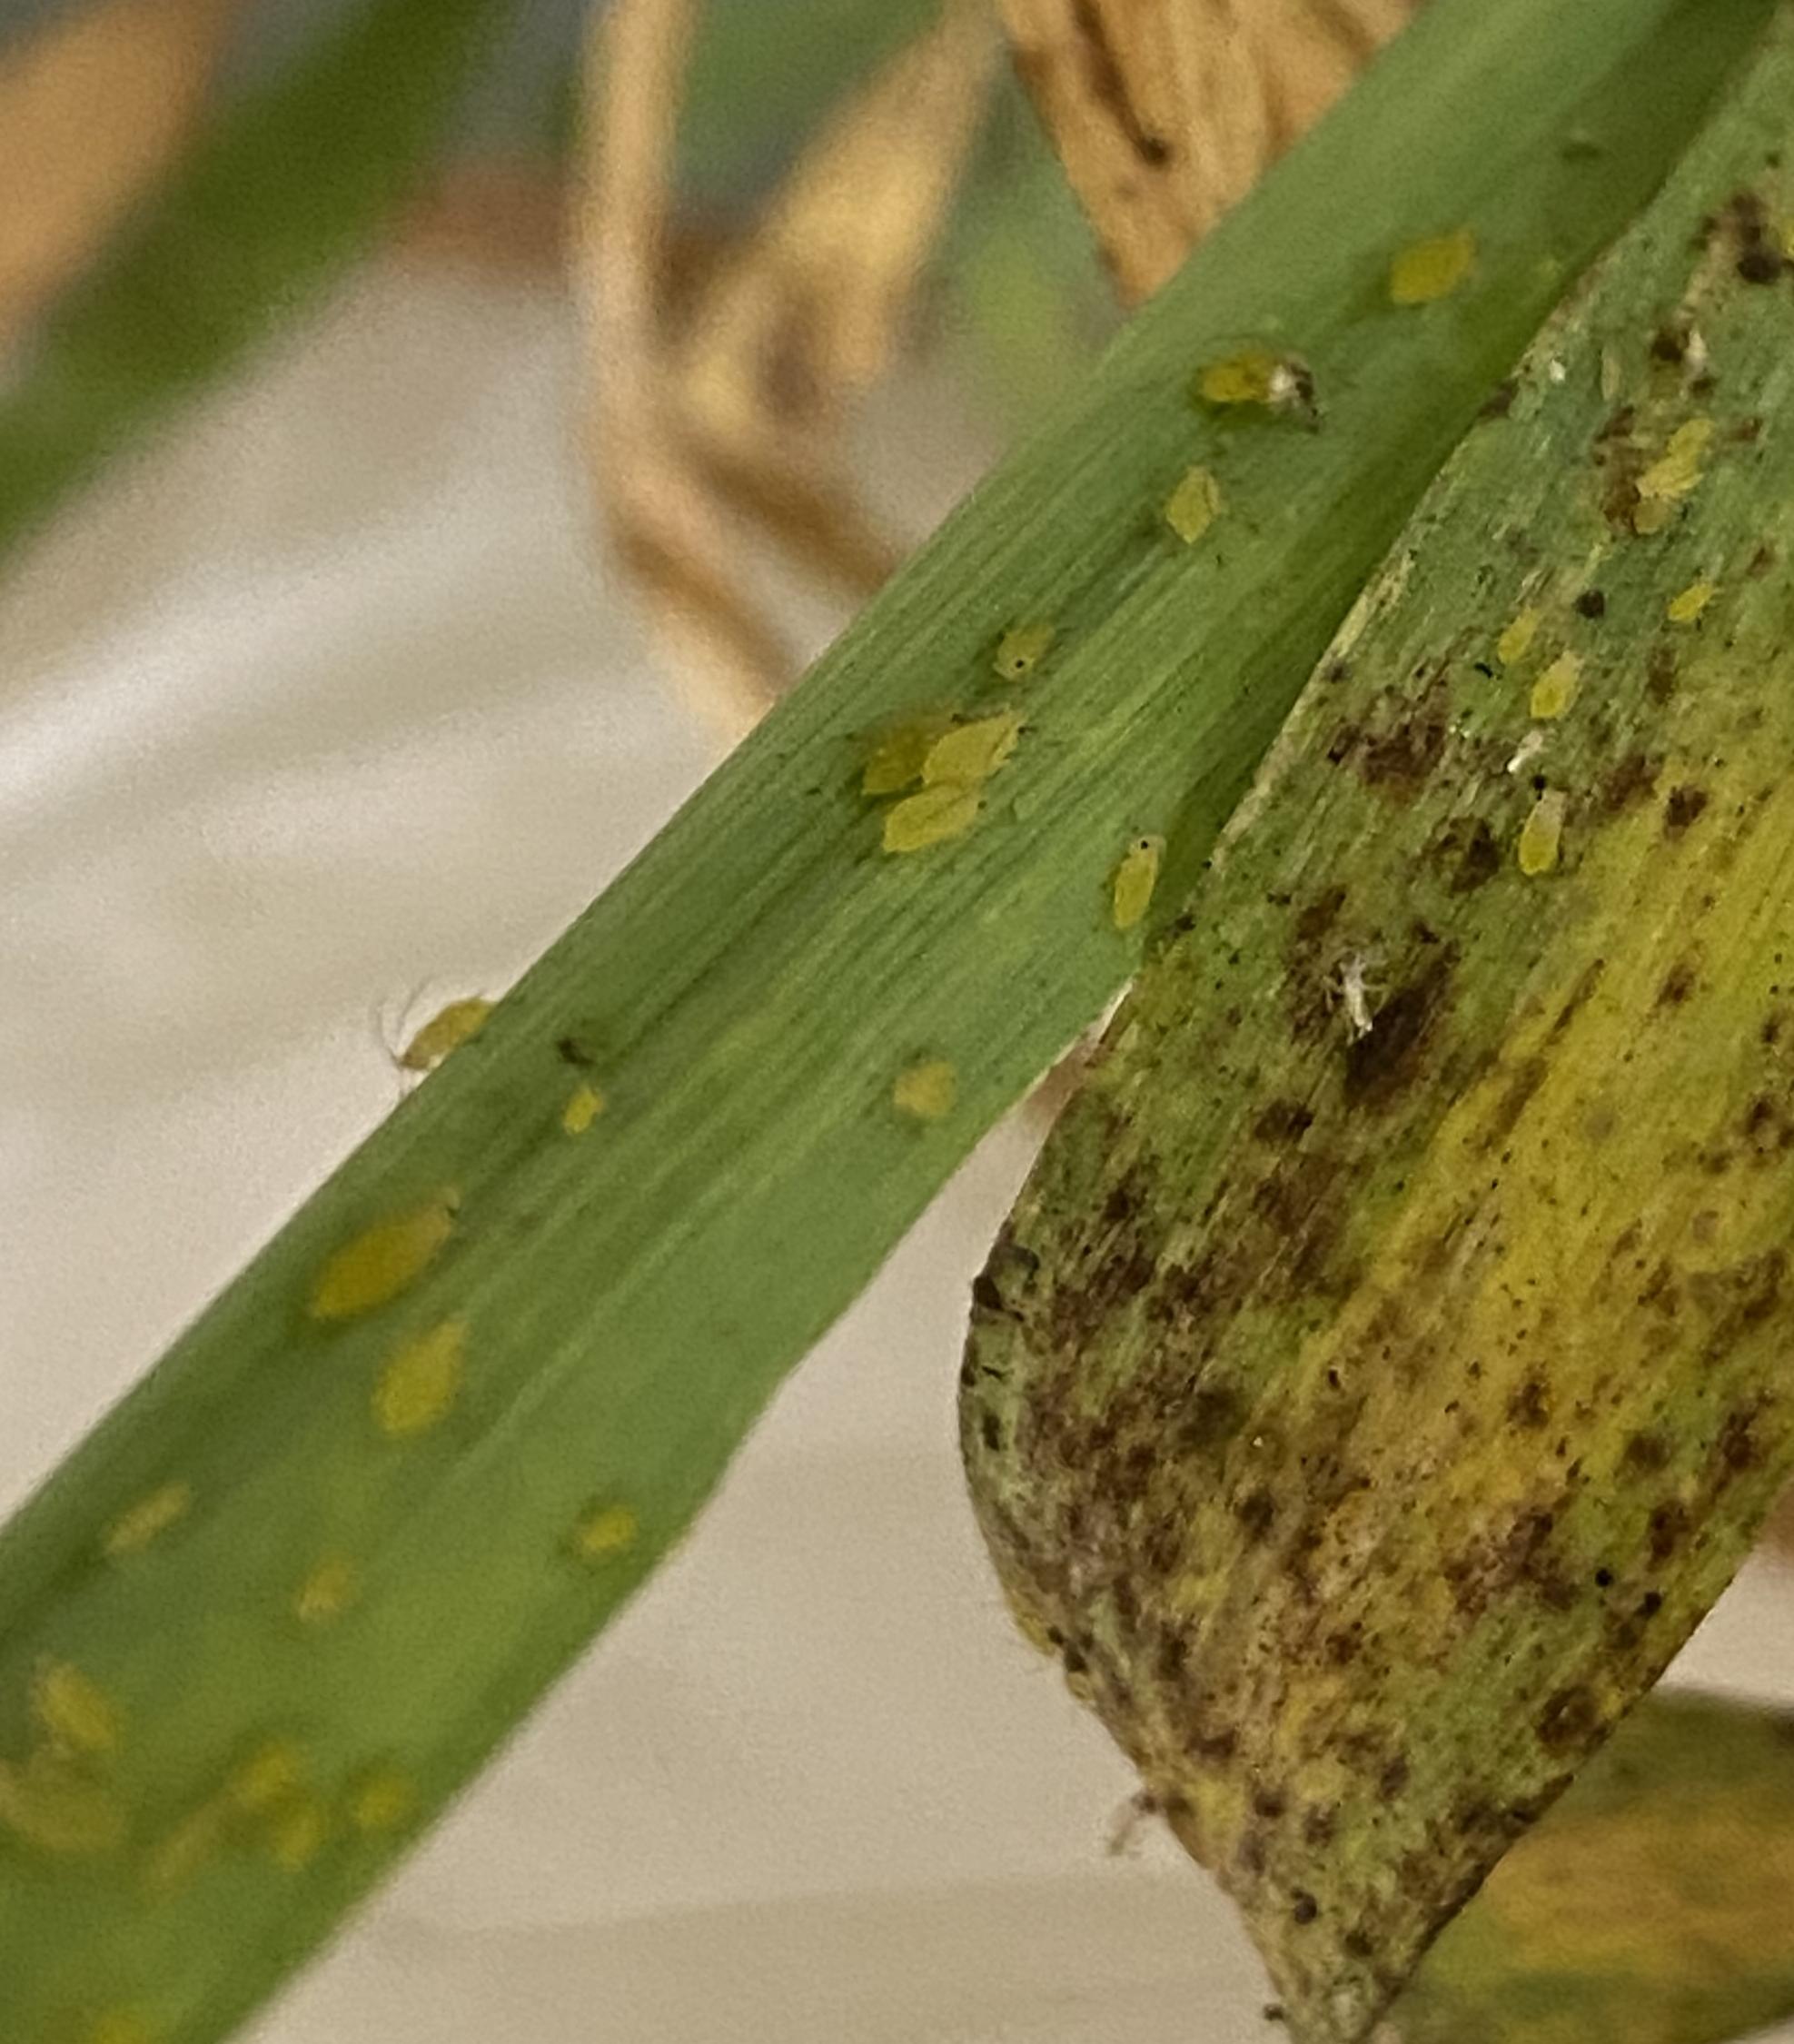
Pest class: cereal_grass_aphid